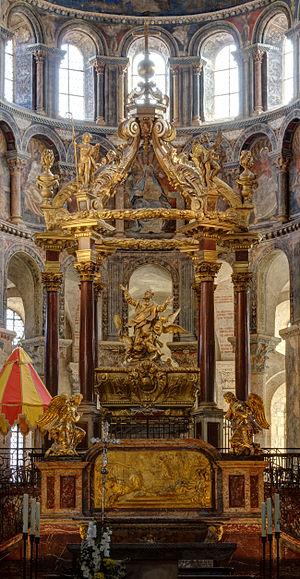
Tombeau de Saint Saturnin dans la basilique Saint-Sernin à Toulouse
La basilique Saint-Sernin de Toulouse est un sanctuaire bâti pour abriter les reliques de saint Saturnin, premier évêque de Toulouse, martyrisé en 250. Saint-Sernin est une des plus grandes églises romanes conservées en Europe, avec la cathédrale de Spire, en Allemagne. Elle fut desservie, depuis le IXᵉ siècle au plus tard et jusqu'à la Révolution française, par une communauté canoniale.
Saturnin de Toulouse, aujourd'hui plus connu sous le nom de saint Sernin, est le premier évêque de Toulouse répertorié.